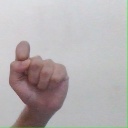
अक्षर: घ